Moscow School of Management SKOLKOVO

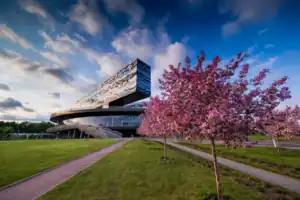
The campus of the Moscow School of Management Skolkovo

The concept and design of the campus were conceived by British architect David Adjaye as a reflection on the ideas of the artist Kazimir Malevich. The architectural project of the Skolkovo campus was presented in the Russian pavilion at the 11th Venice Biennale